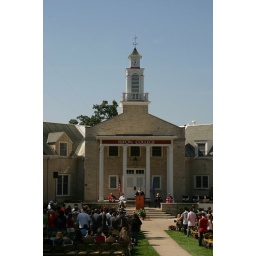
Not a cloud in the sky